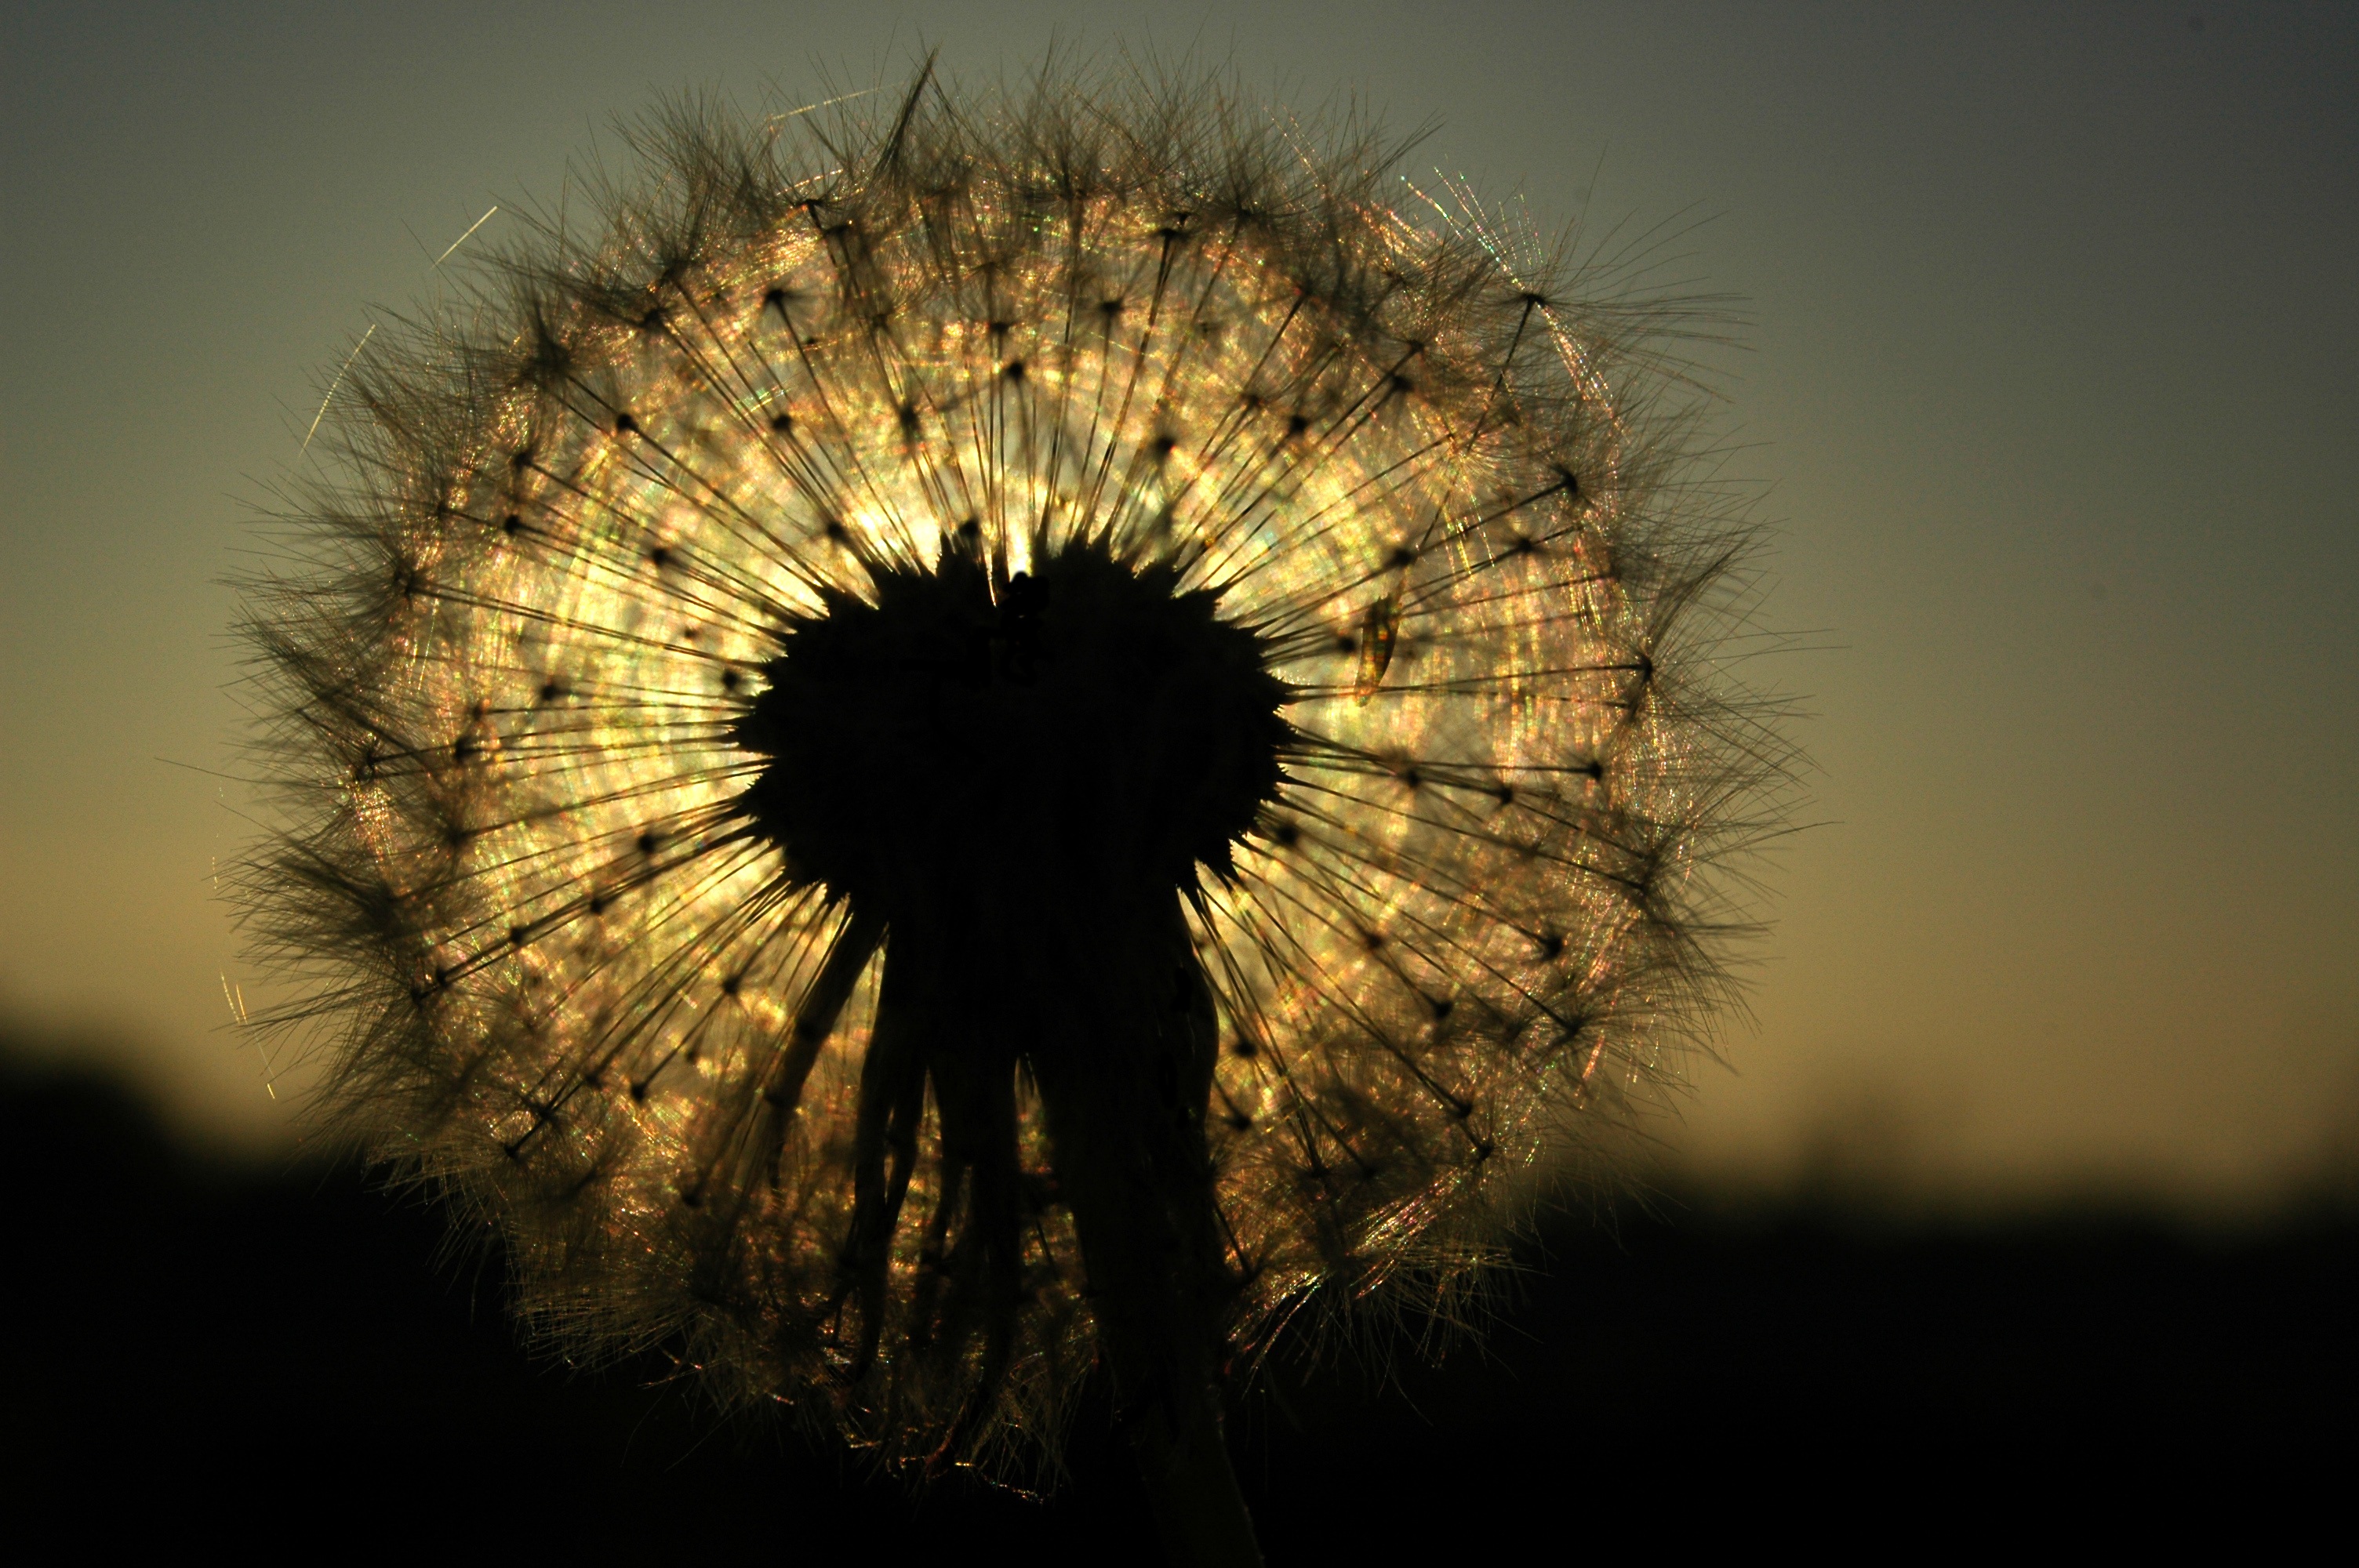
nature, blossom, light, plant, sun, night, photography, meadow, dandelion, sunlight, leaf, flower, bloom, spring, reflection, darkness, garden, close, flora, close up, trees, background, symmetry, back light, macro photography, flowering plant, daisy family, land plant